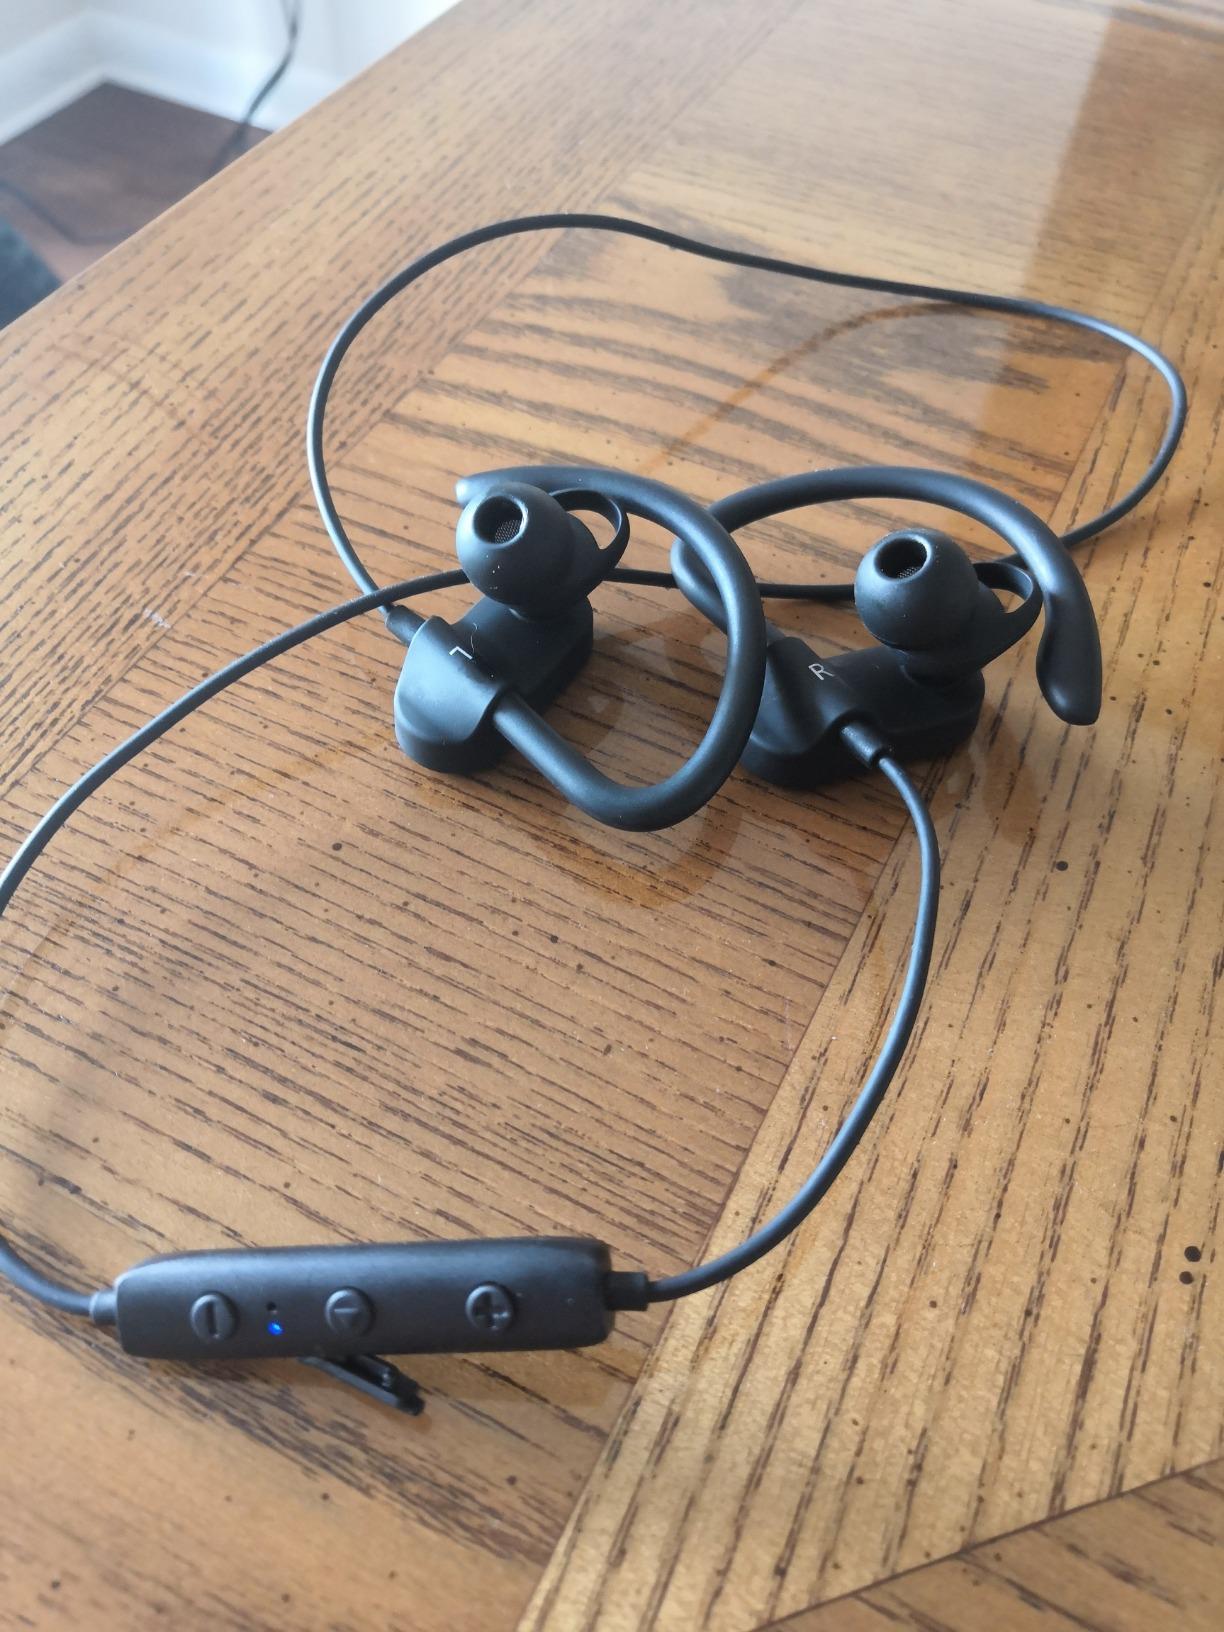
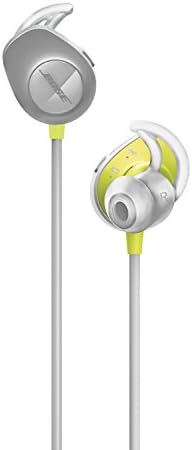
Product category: headphones
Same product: no